Snehatheeram Beach

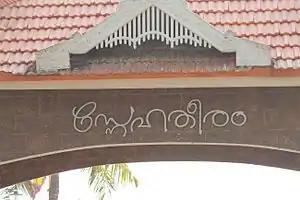
Entrance to the Snehatheeram Beach

Snehatheeram Beach or Love Shore is beach in Thalikulam of Thrissur District in Kerala State of India. It lies on the coast of Arabian Sea and attracts domestic tourists in every season. The beach was selected as the best beach tourism destination by the Department of Tourism (Kerala) during the year 2010. The beach is maintained by the Department of Tourism (Kerala).